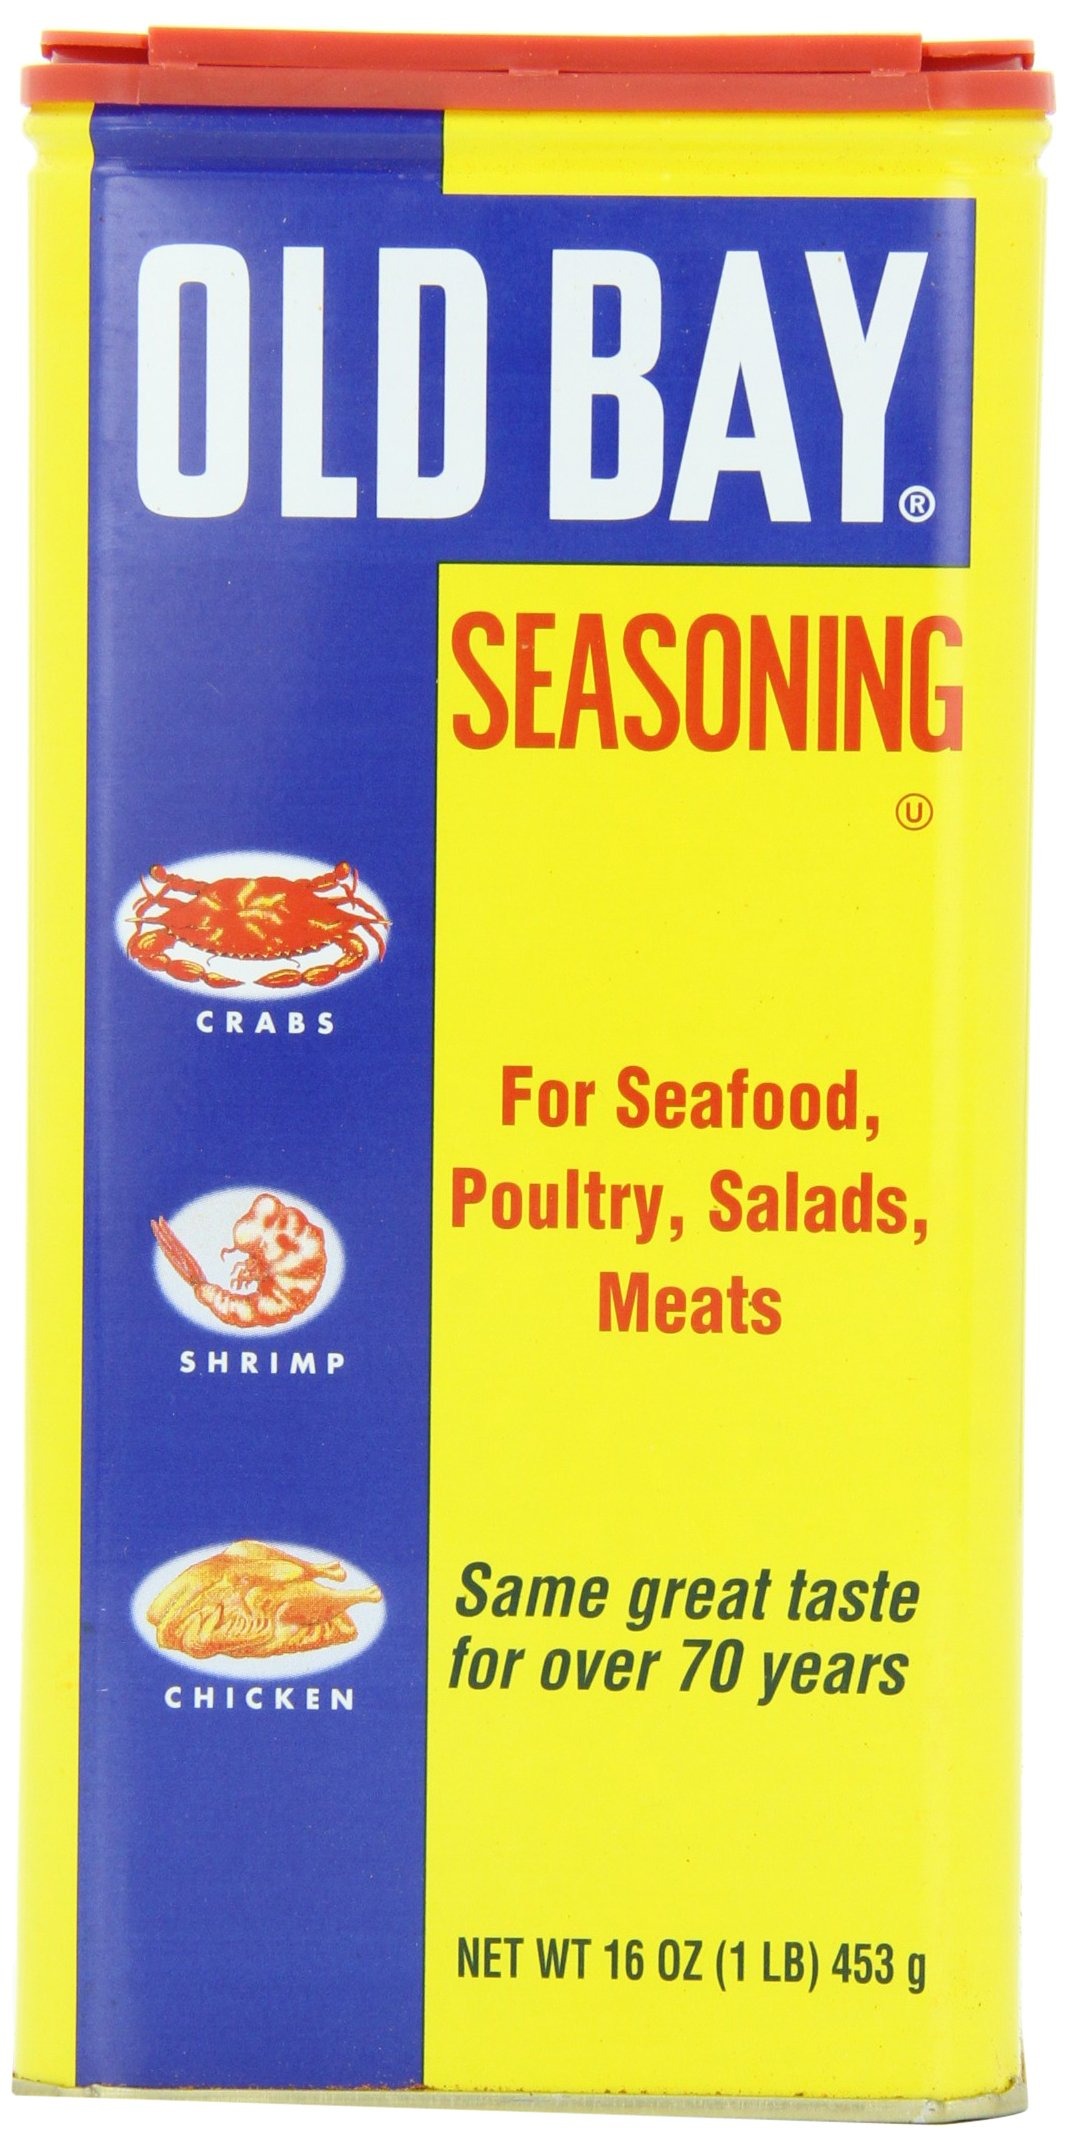
Item Name: Old Bay Seasoning, 16-Ounce Tins (Pack of 3)
Bullet Point 1: Contains Old bay seasoning in 16 ounce tins in each 3 boxes
Bullet Point 2: Could be used on seafood and everything else
Bullet Point 3: Rich source of sodium
Bullet Point 4: Free from calories, fat, crbohydrates
Value: 48.0
Unit: Ounce

Price: 14.2